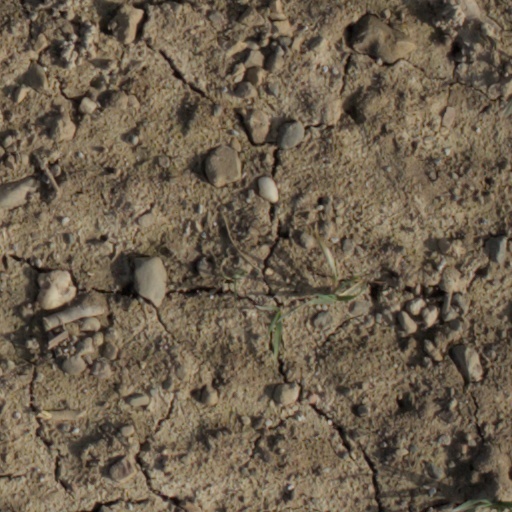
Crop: wheat